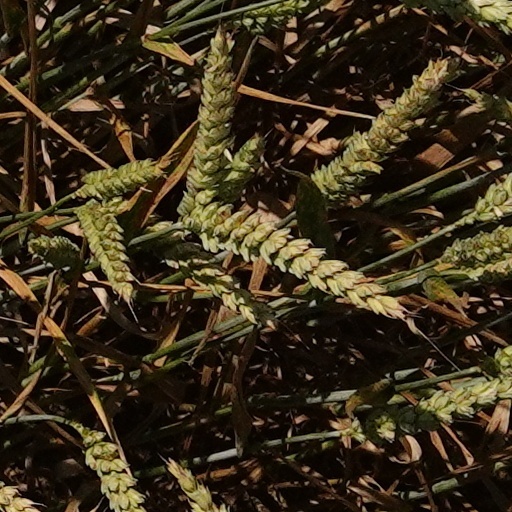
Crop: wheat